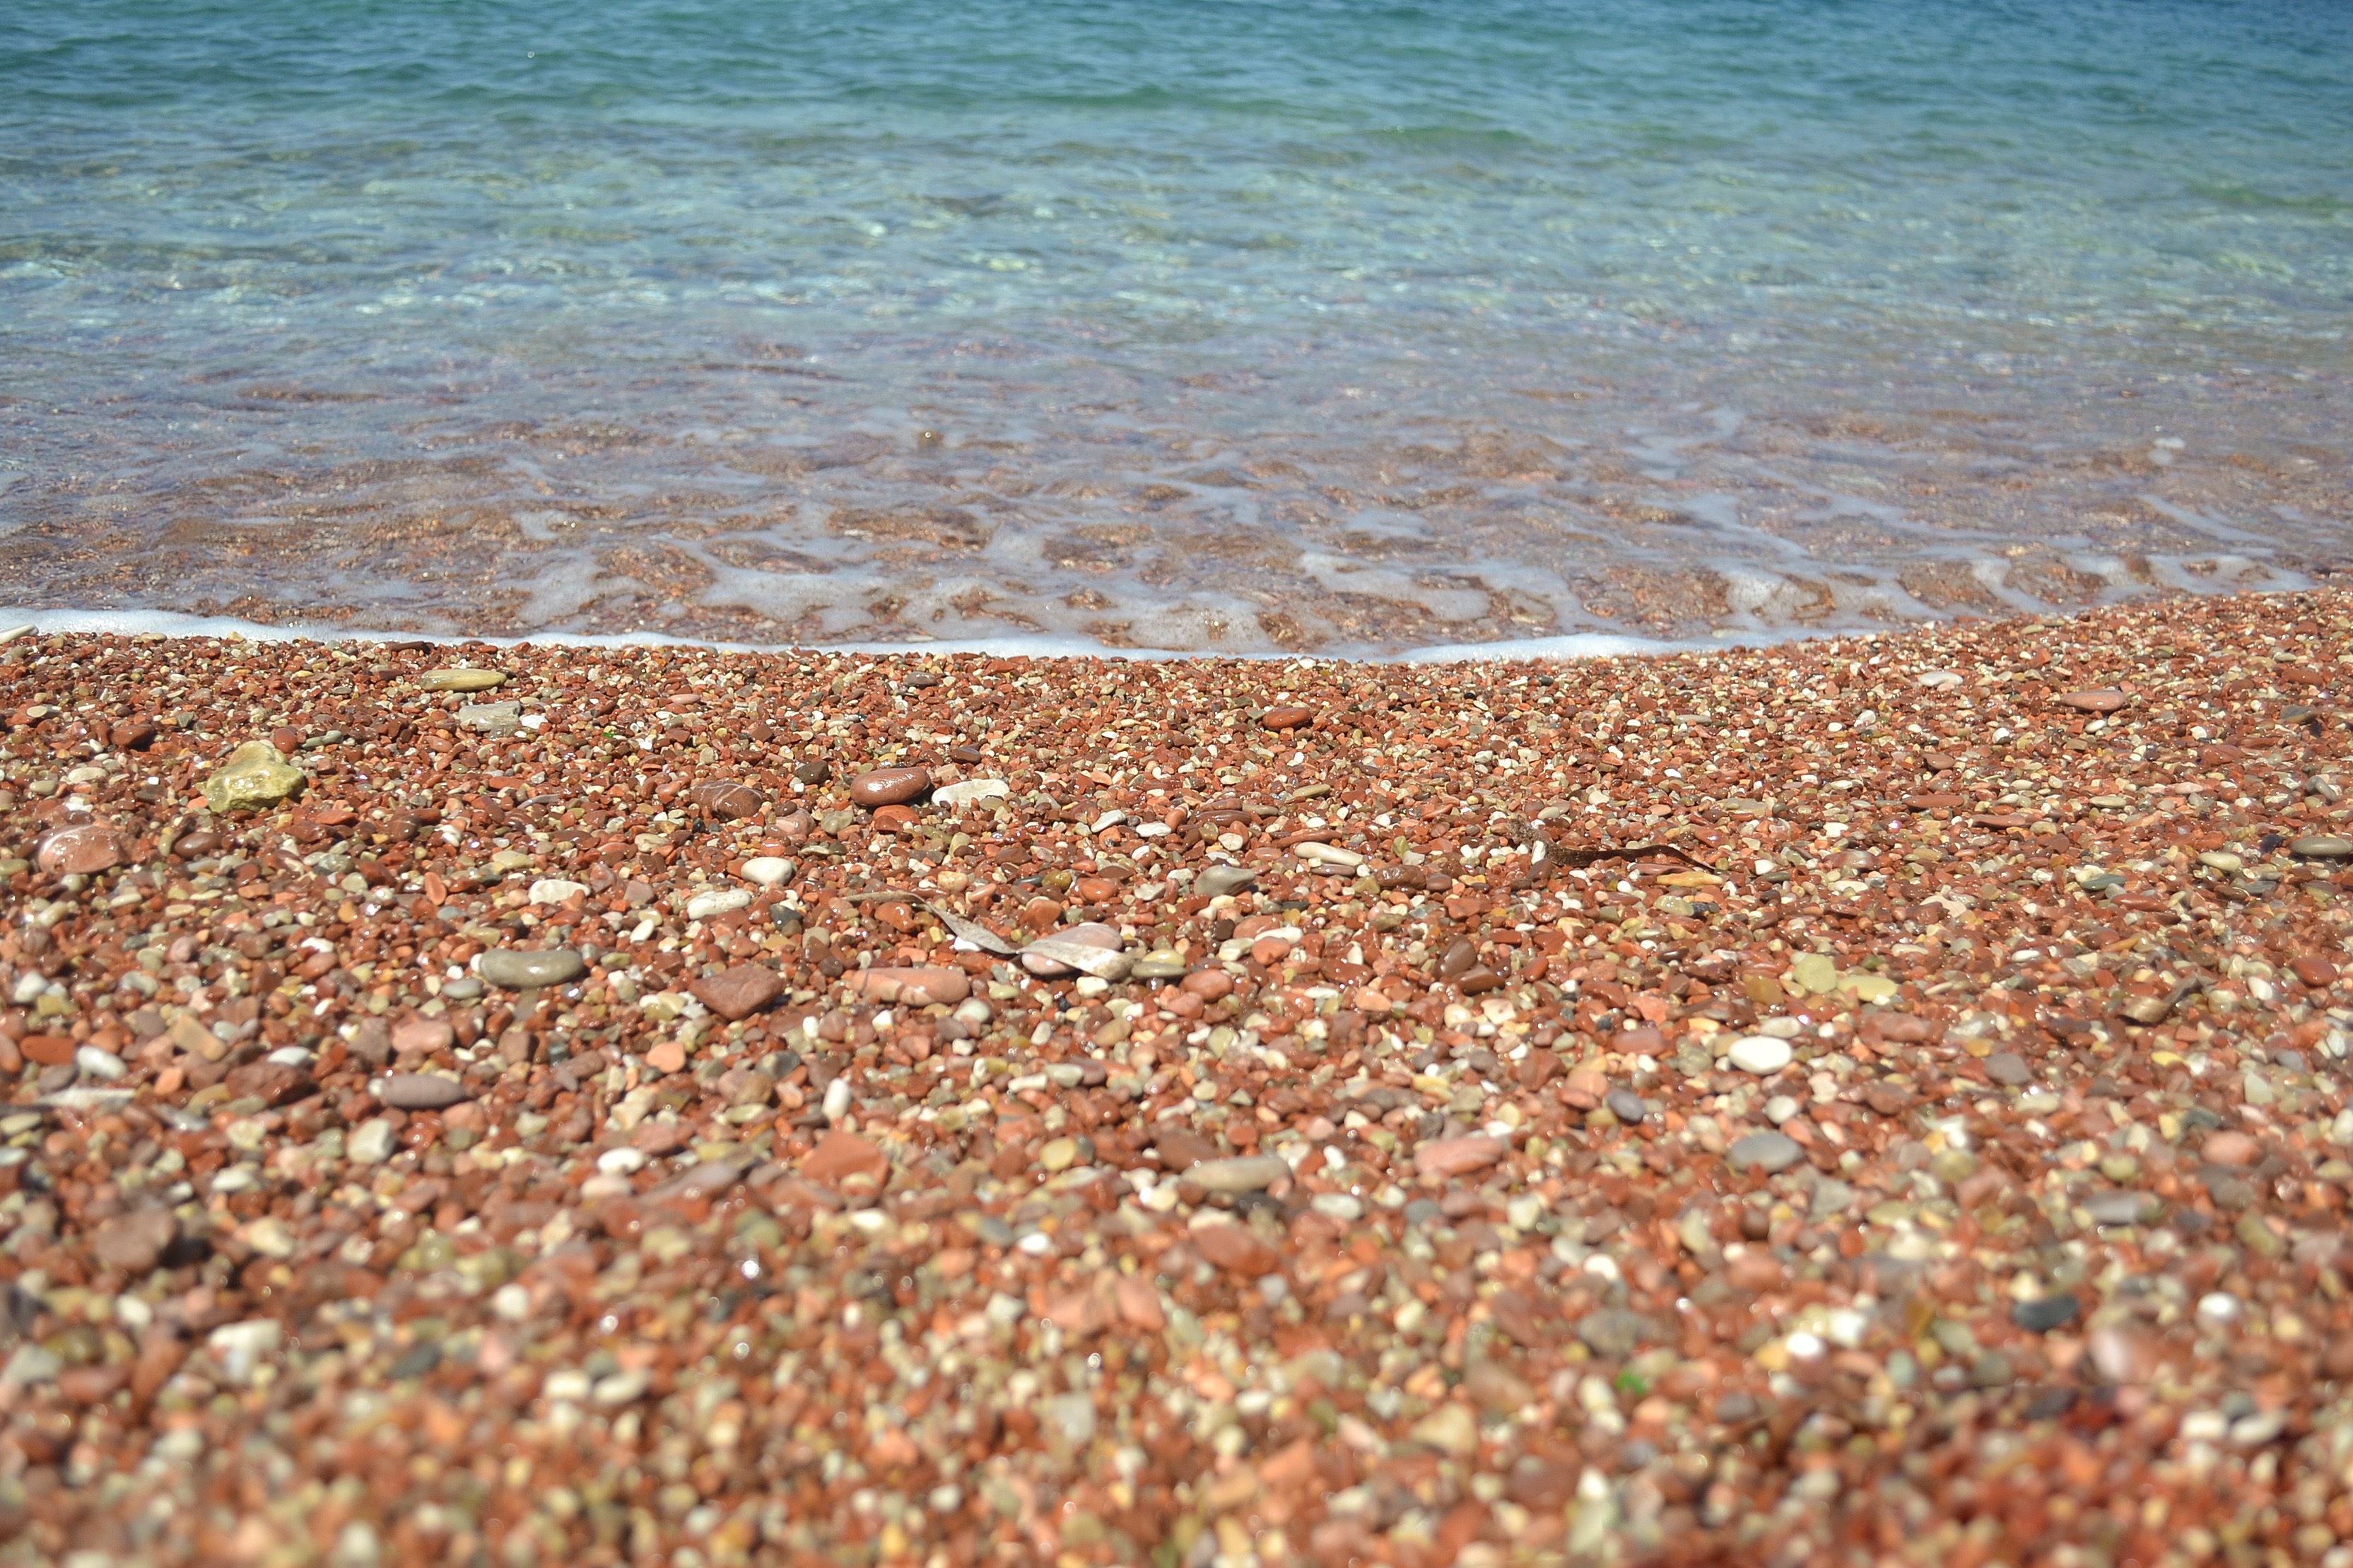
beach, landscape, sea, coast, water, sand, rock, sun, sunlight, shore, wave, summer, vacation, surf, orange, crop, journey, pebble, seascape, island, soil, blue, agriculture, material, stones, background, gravel, copper, pebbles, beauty, day, montenegro, living nature, beauty in nature, walks on the sea, grass family, korichenvy